Taree

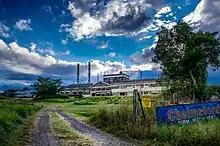
Abandoned Peters Ice Cream Factory

All major digital-only television channels are available in Taree. The networks and the channels they broadcast are listed as follows: